Jaculinykus

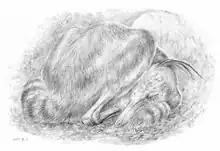
Restoration of the sleeping posture

Fossils of "Ondogurvel", another parvicursorine alvarezsaurid, as well as fossils of "Nemegtomaia", an oviraptorosaur, are also known from the Nemegt locality of the Mongolian Barun Goyot Formation. Other localities from the formation have yielded dinosaurs including additional alvarezsaurids ("Ceratonykus," "Khulsanurus", and "Parvicursor"), as well as dromaeosaurs ("Hulsanpes","" "Kuru", and "Shri devi"), oviraptorosaurs ("Conchoraptor" and "Heyuannia"), a sauropod ("Quaesitosaurus"),"" ceratopsians ("Bagaceratops" and "Breviceratops"), a pachycephalosaur ("Tylocephale"), and ankylosaurs ("Saichania", "Tarchia", and "Zaraapelta").